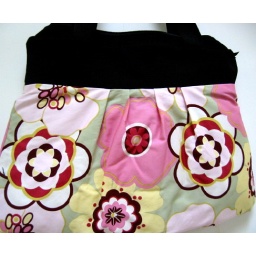
A zippered laptop bag in Alezander Henry's Kleo in pink and sage green